Leonard Trent

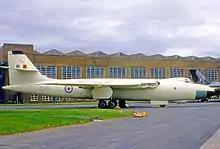
A Vickers Valiant of No. 214 Squadron

In early 1956, after attending a six-month course at No. 6 Flying College Course at Manby, Trent was appointed commander of No. 214 Squadron, which was the first unit to be equipped with the new Vickers Valiant. Later that year, in October, his squadron was dispatched to Malta due to the outbreak of the Suez Crisis and flew a number of missions into Egypt. The squadron returned to England at the end of year when tensions eased. In March 1958, he flew a Valiant to New Zealand as part of the celebrations for the twenty-first anniversary of the founding of the RNZAF. The next month, he took up a post as Wing Commander Training at No. 3 Group Headquarters at Mildenhall and was promoted to the rank of group captain on 1 July 1959.